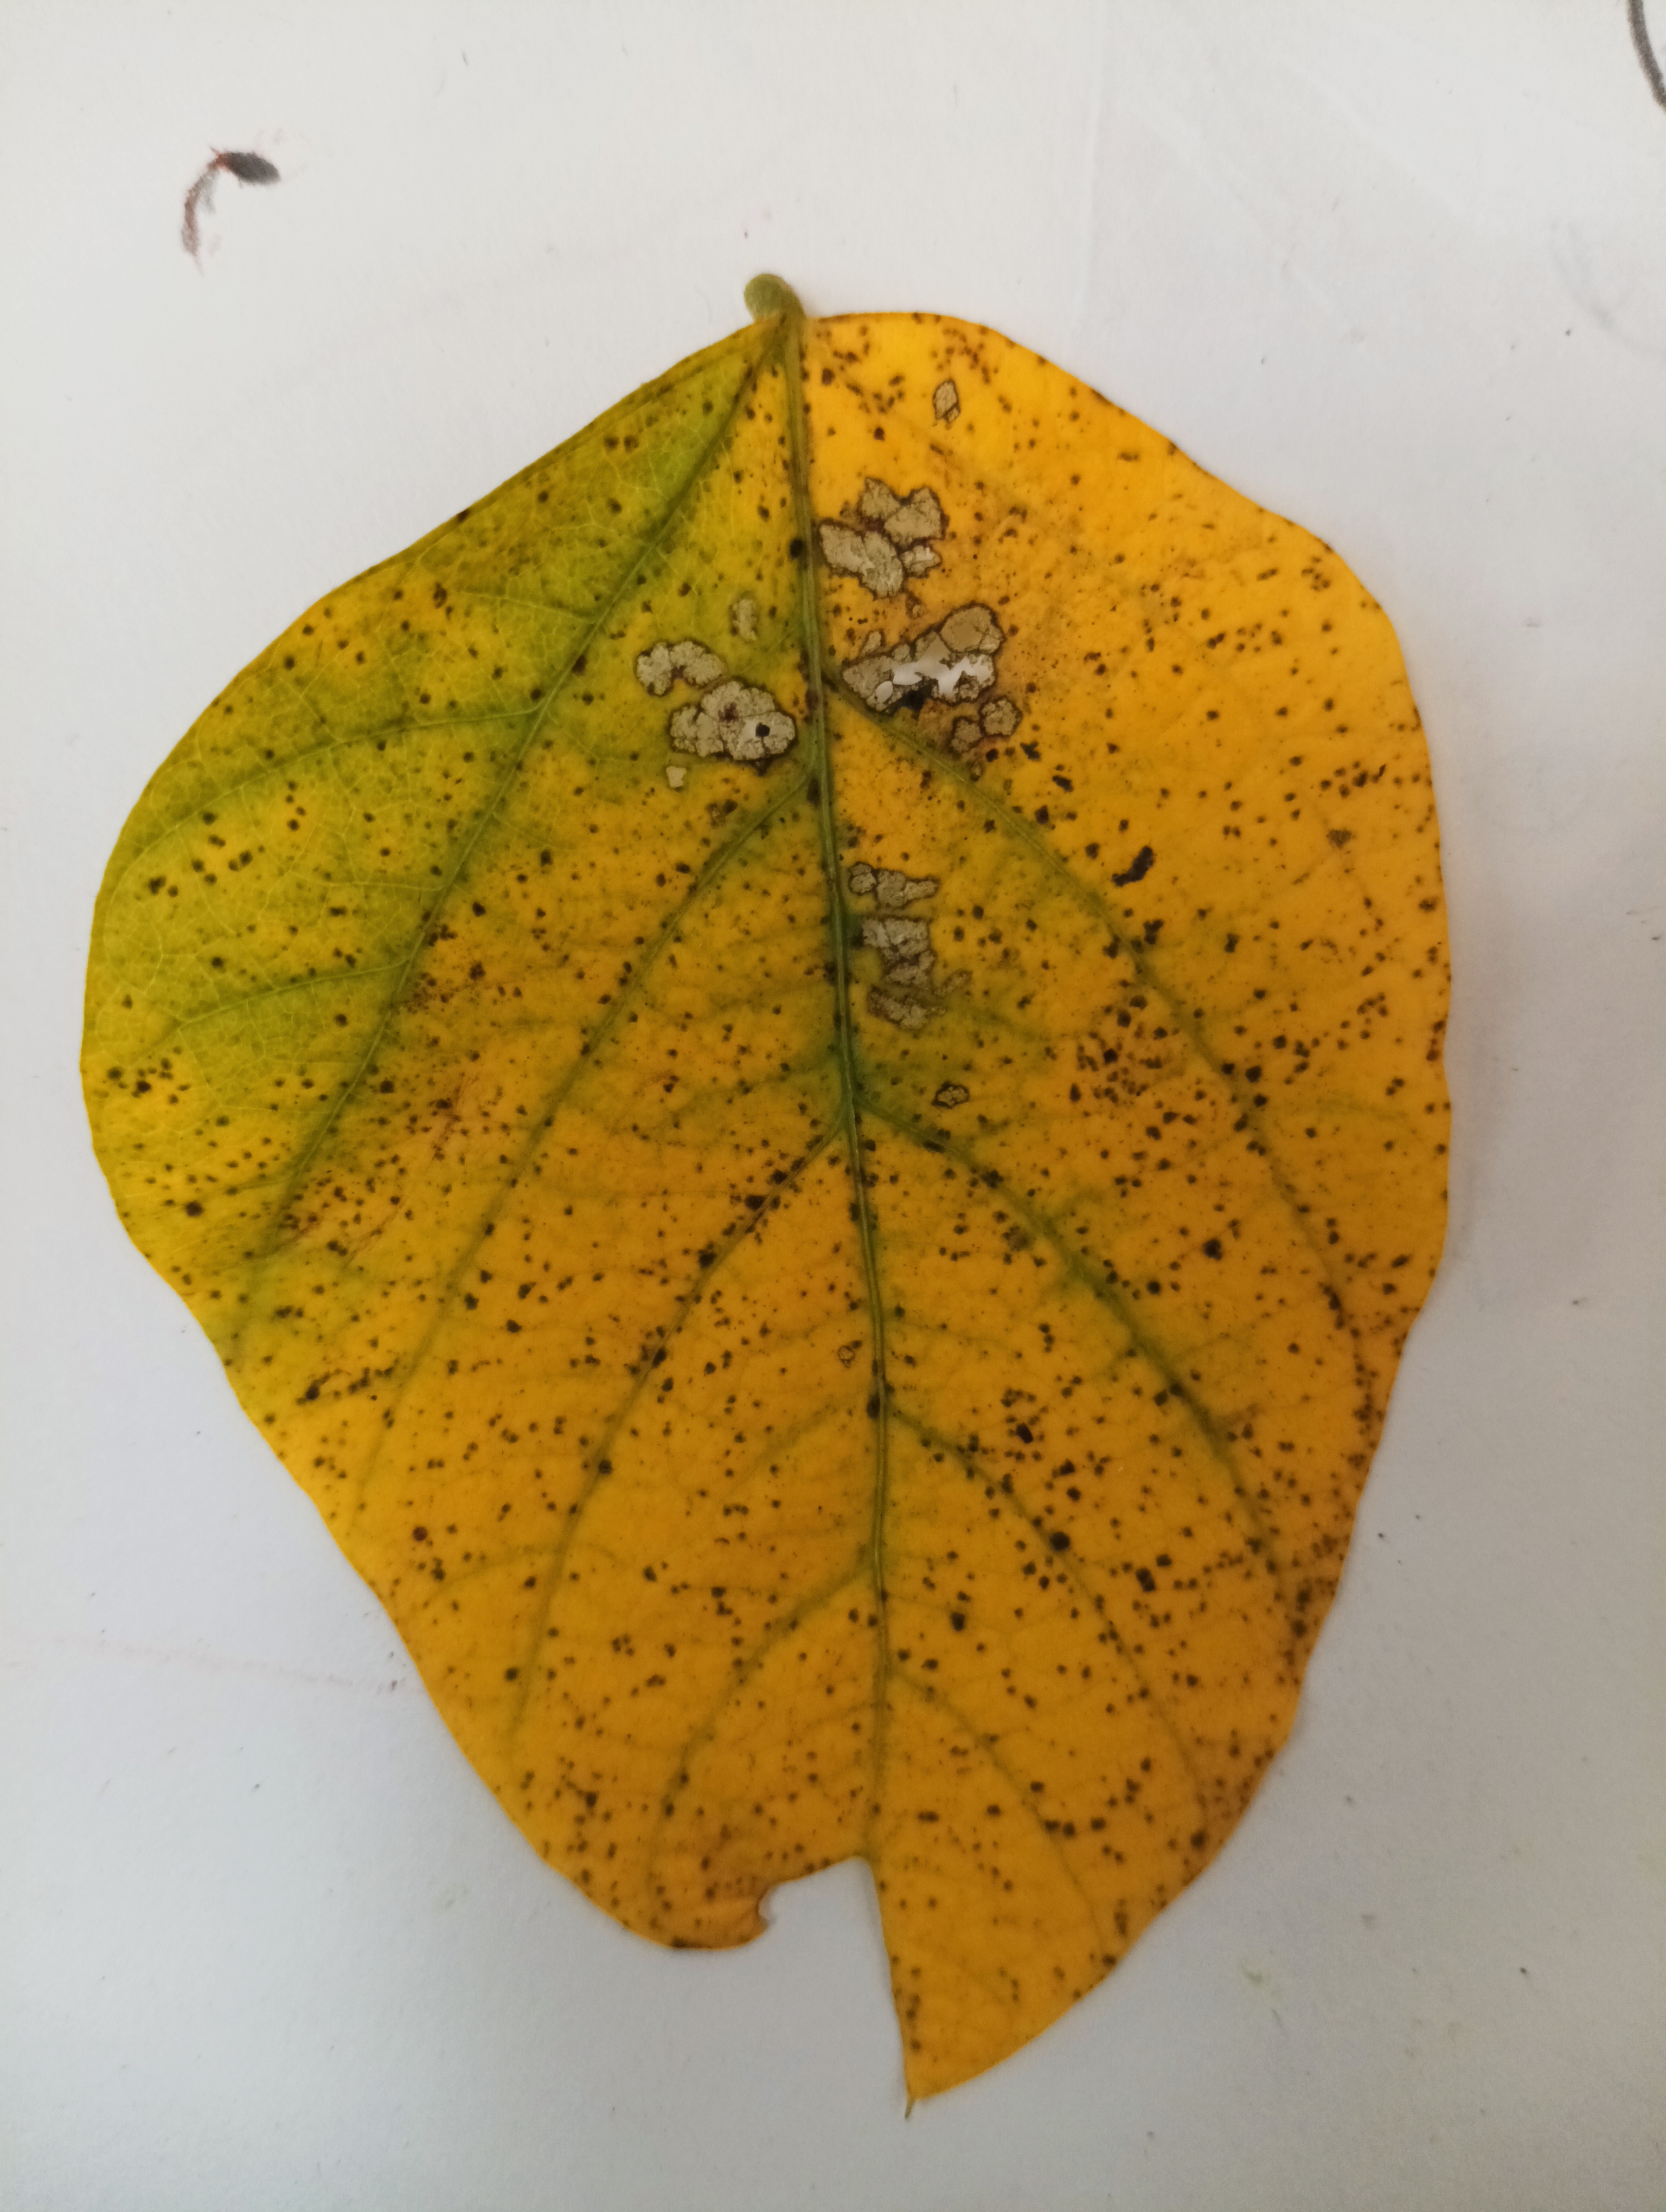
Label: Septoria_Brown_Spot